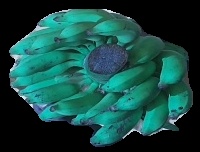
Variety: elakki-bale
Grade: grade3